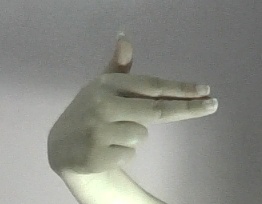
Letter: ghain